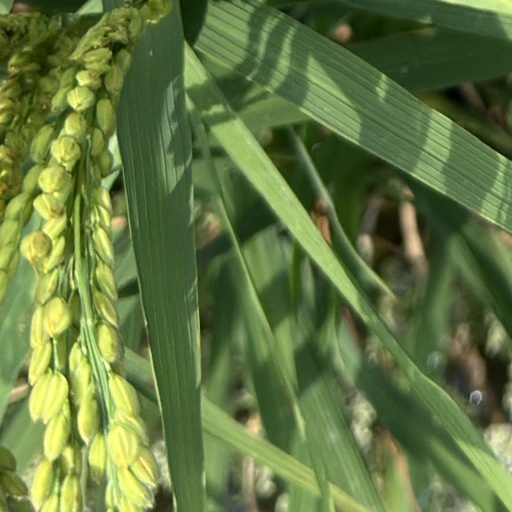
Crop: rice